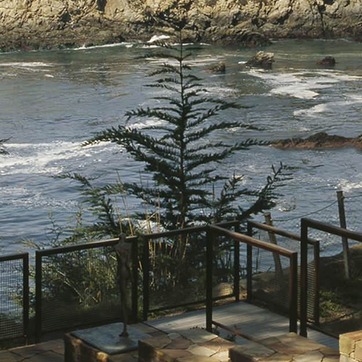
Material: foliage